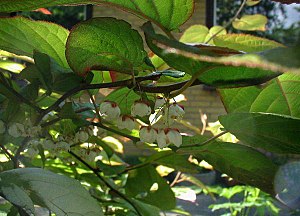
Kamæleonbusk
Kamæleonbuskens blomster dufter syrligt-sødt,